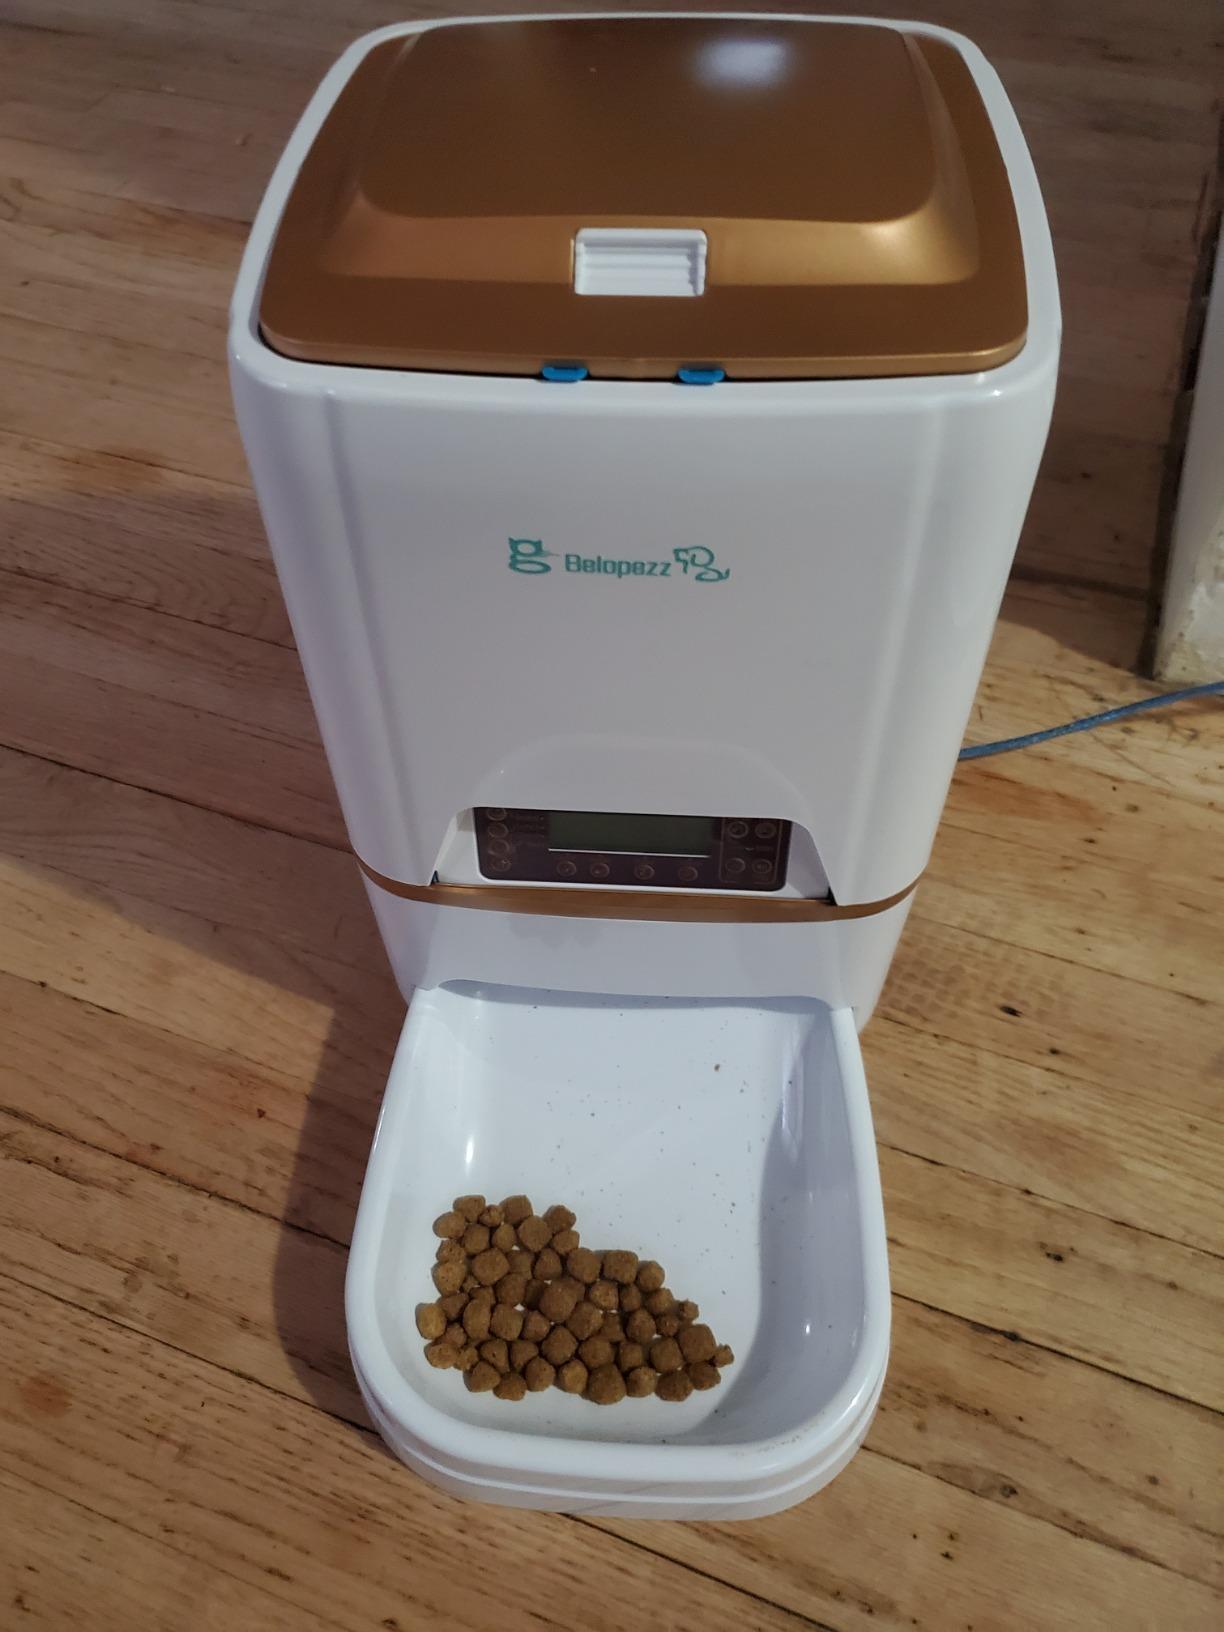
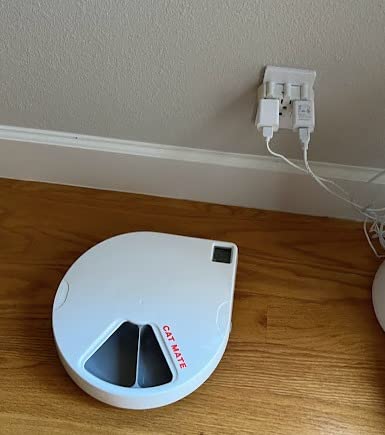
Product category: items_feeder
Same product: no